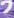
Number: 7